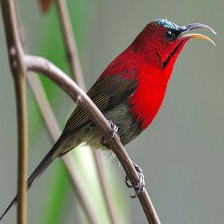
Species: CRIMSON SUNBIRD
Scientific name: AETHOPYGA SIPARAJA